Grand Masters' Choice

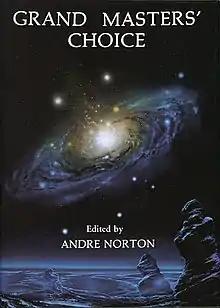
Cover of first edition, 1989

Grand Masters' Choice is an anthology of science fiction short stories edited by Andre Norton and Ingrid Zierhut. It was first published as the convention book for Noreascon Three in a limited edition hardcover by NESFA Press in August 1989. The first paperback edition was published by Tor Books in October 1991. The paperback edition credited Norton alone as editor.